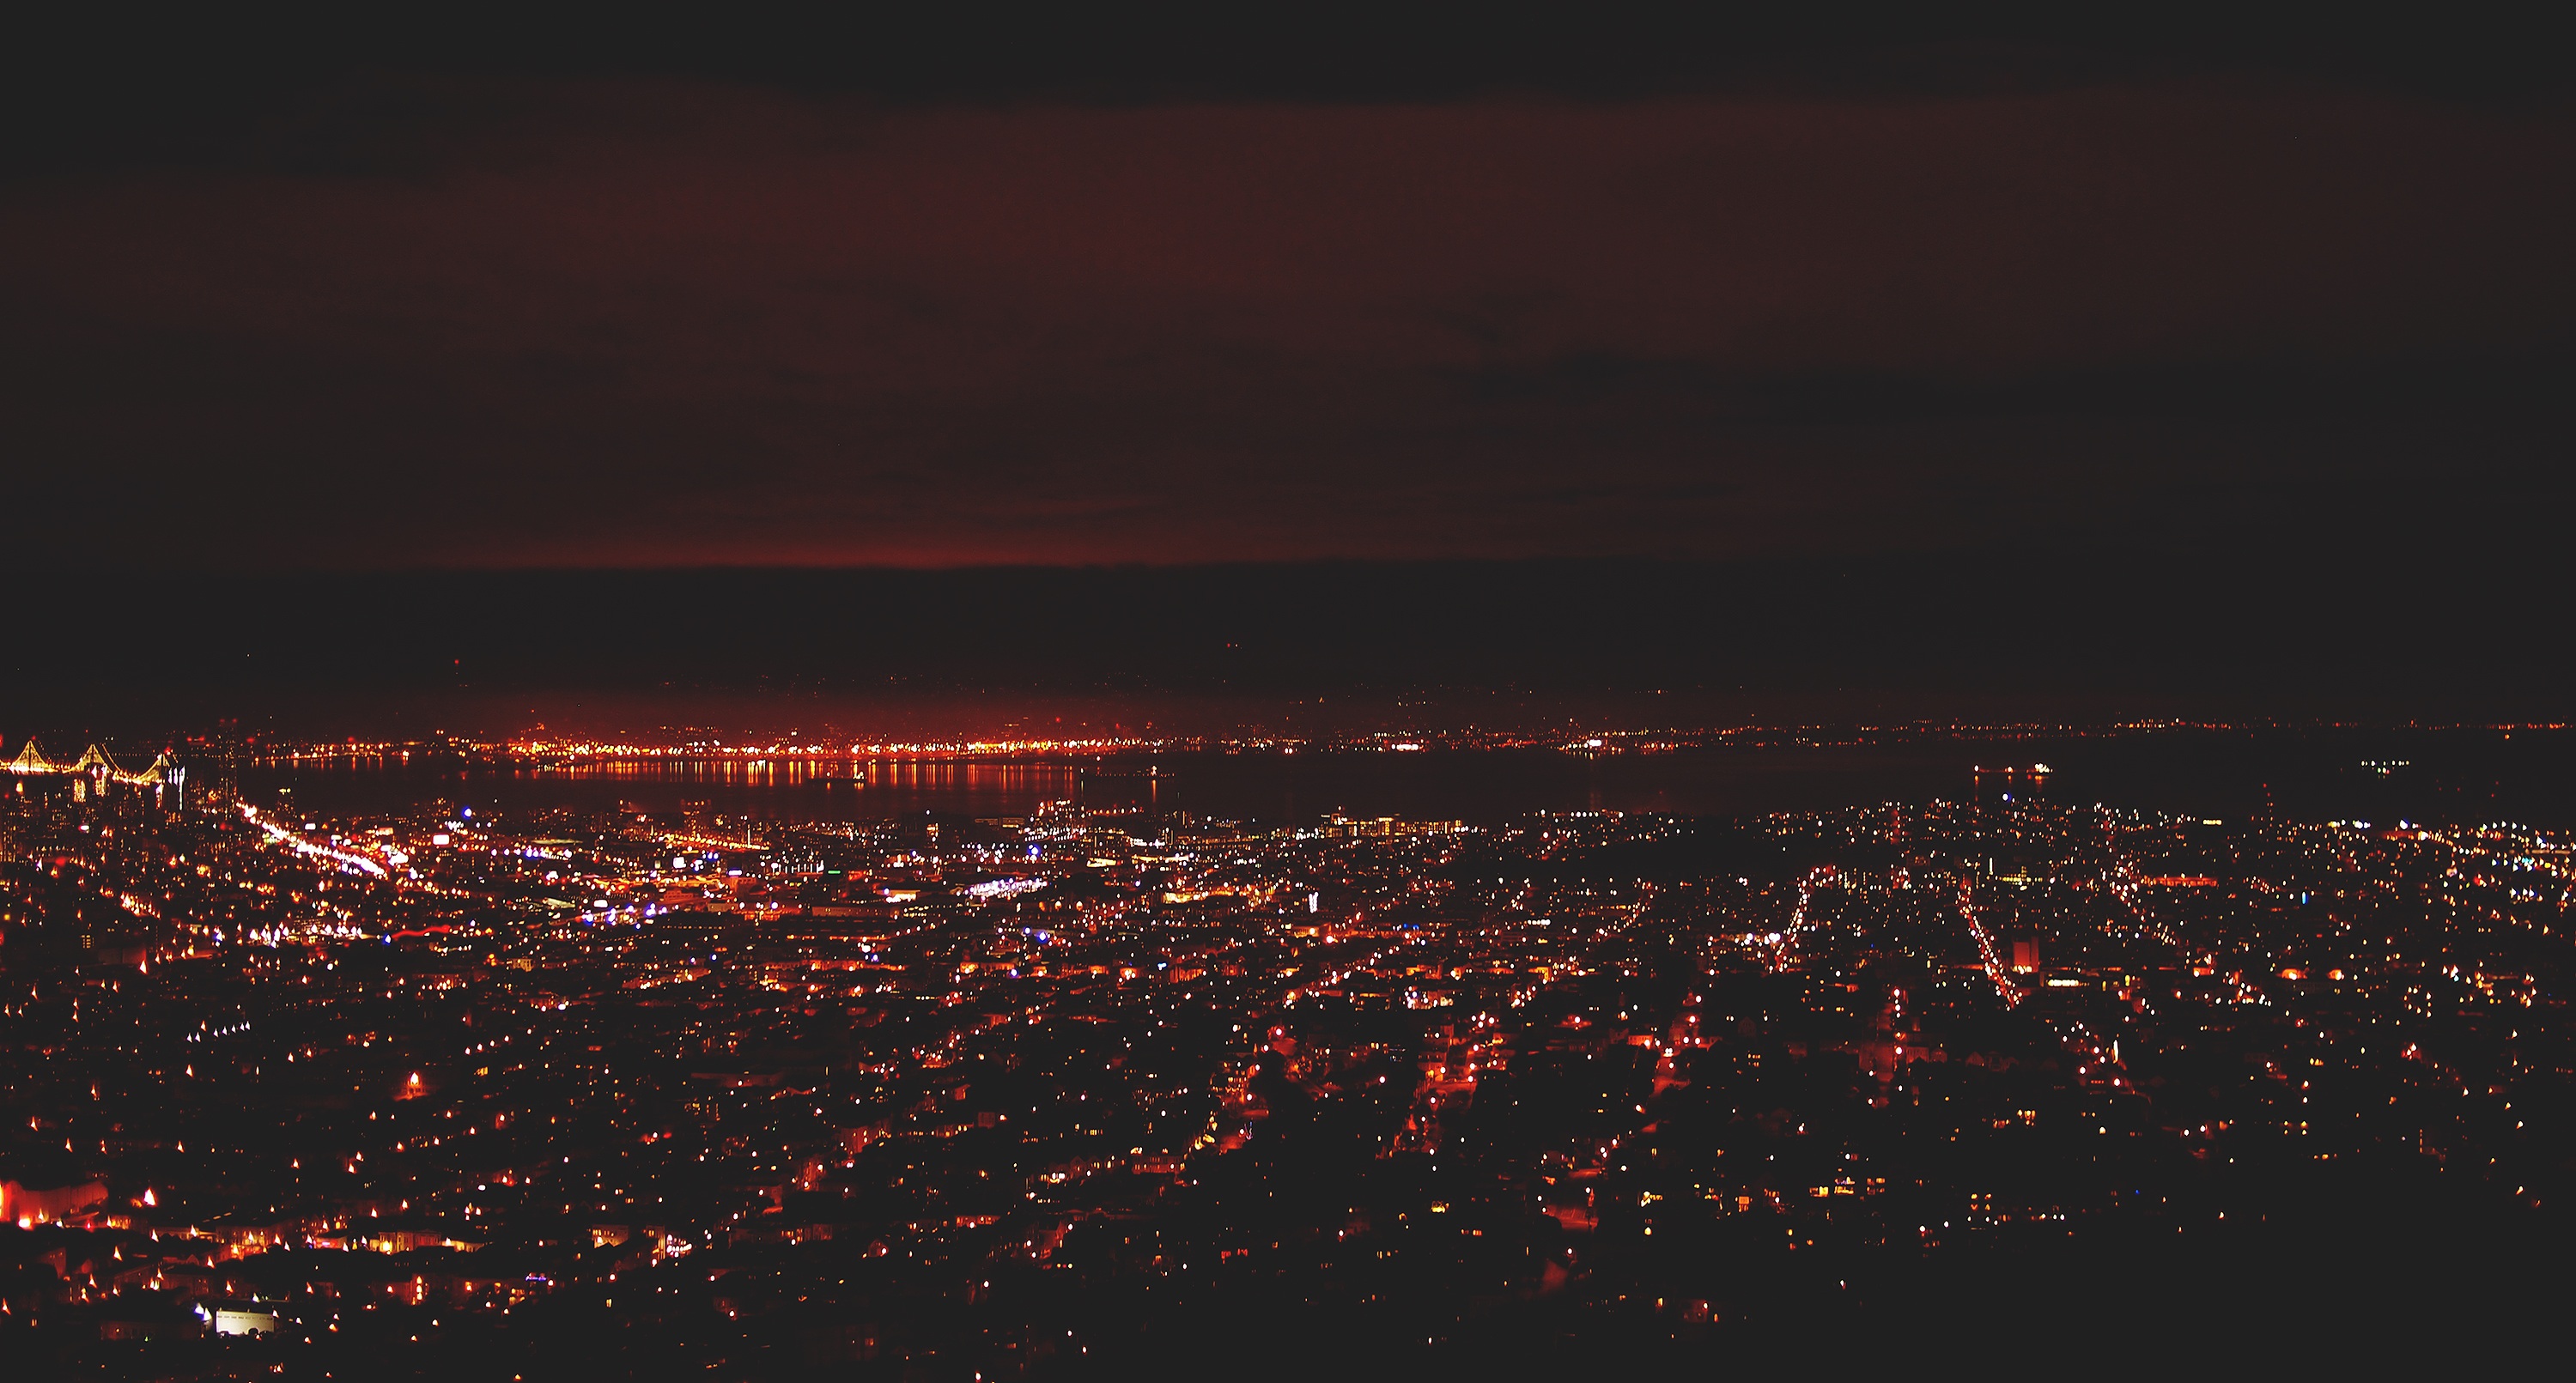
horizon, light, sky, sunrise, sunset, skyline, night, dawn, city, cityscape, dark, san francisco, dusk, evening, darkness, aerial, lights, buildings, atmosphere of earth, geological phenomenon